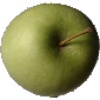
Label: apple_granny_smith